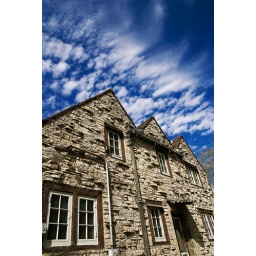
some building near the lighthouse in evanston